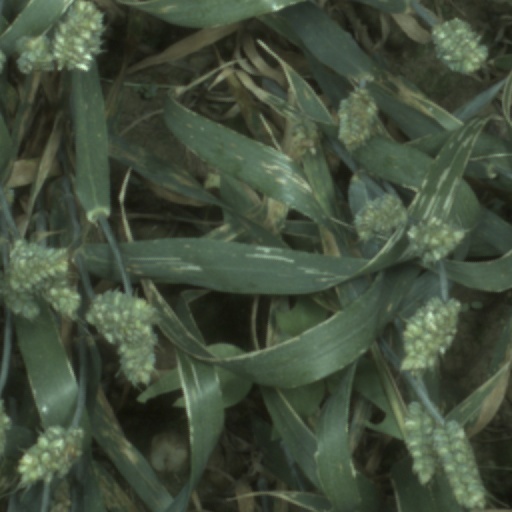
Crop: wheat